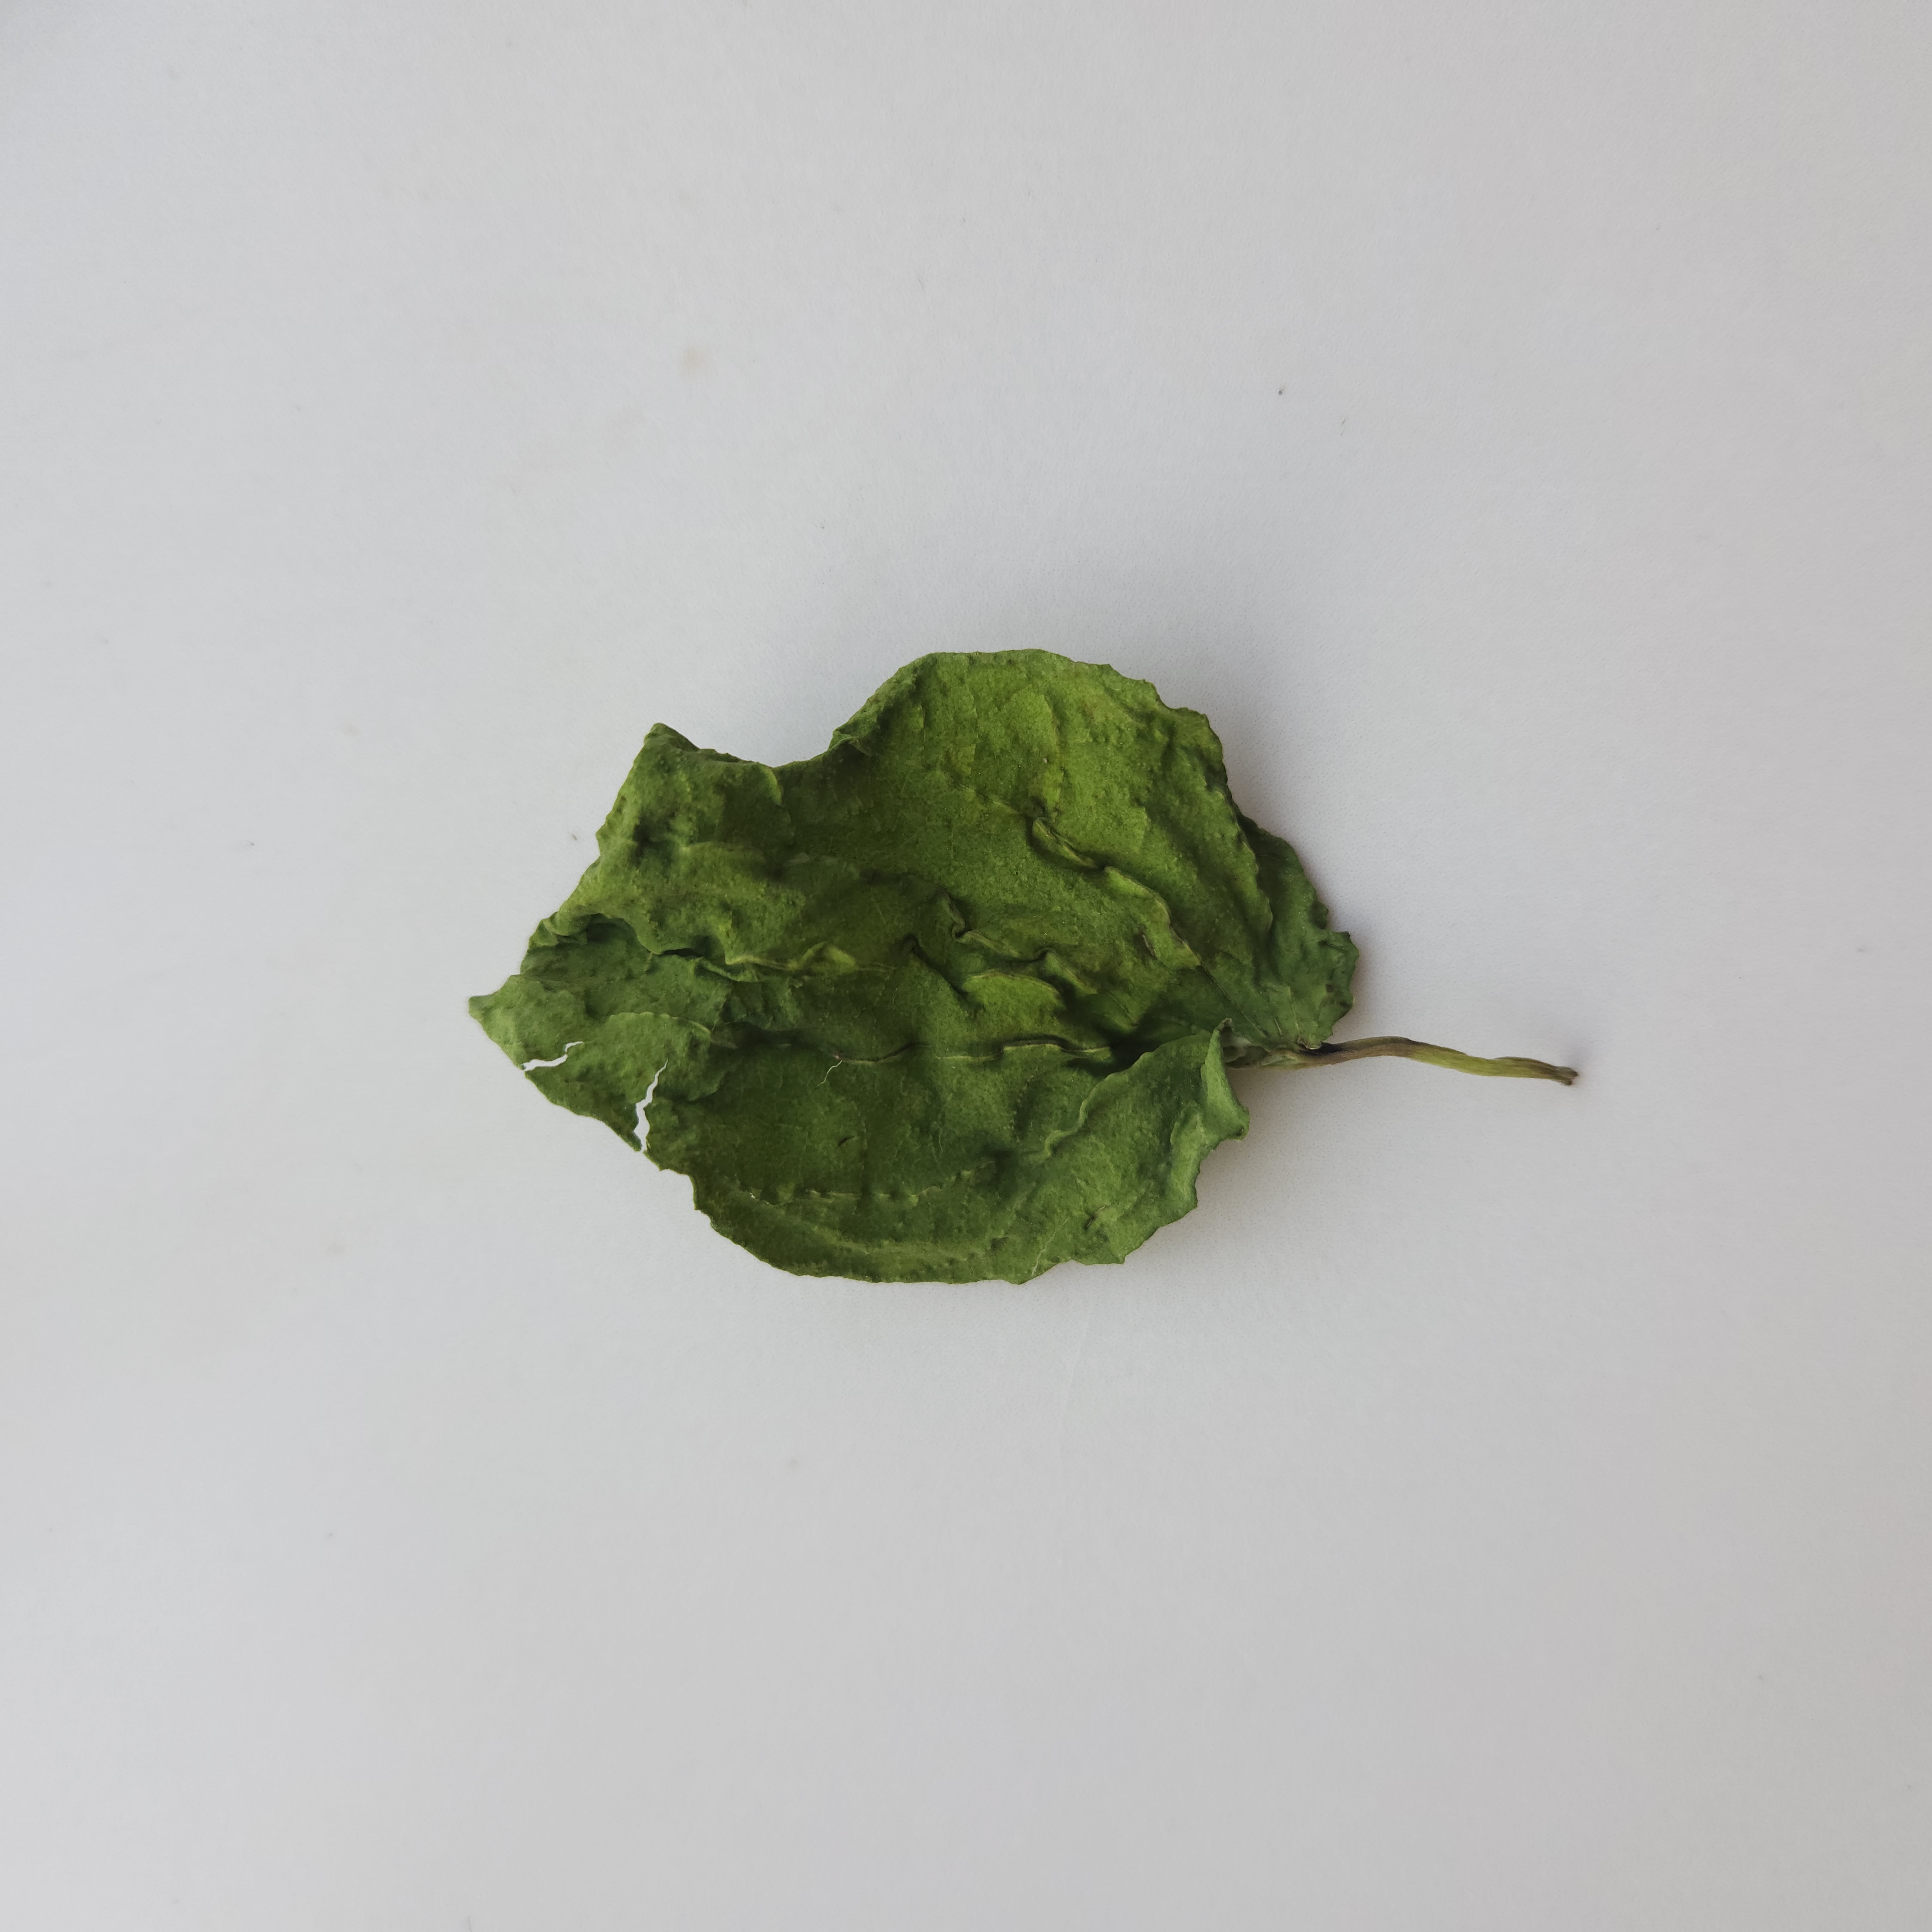
Label: Dried